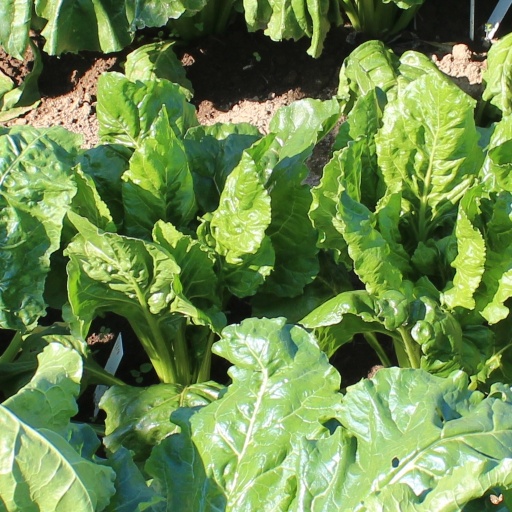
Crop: sugar beet